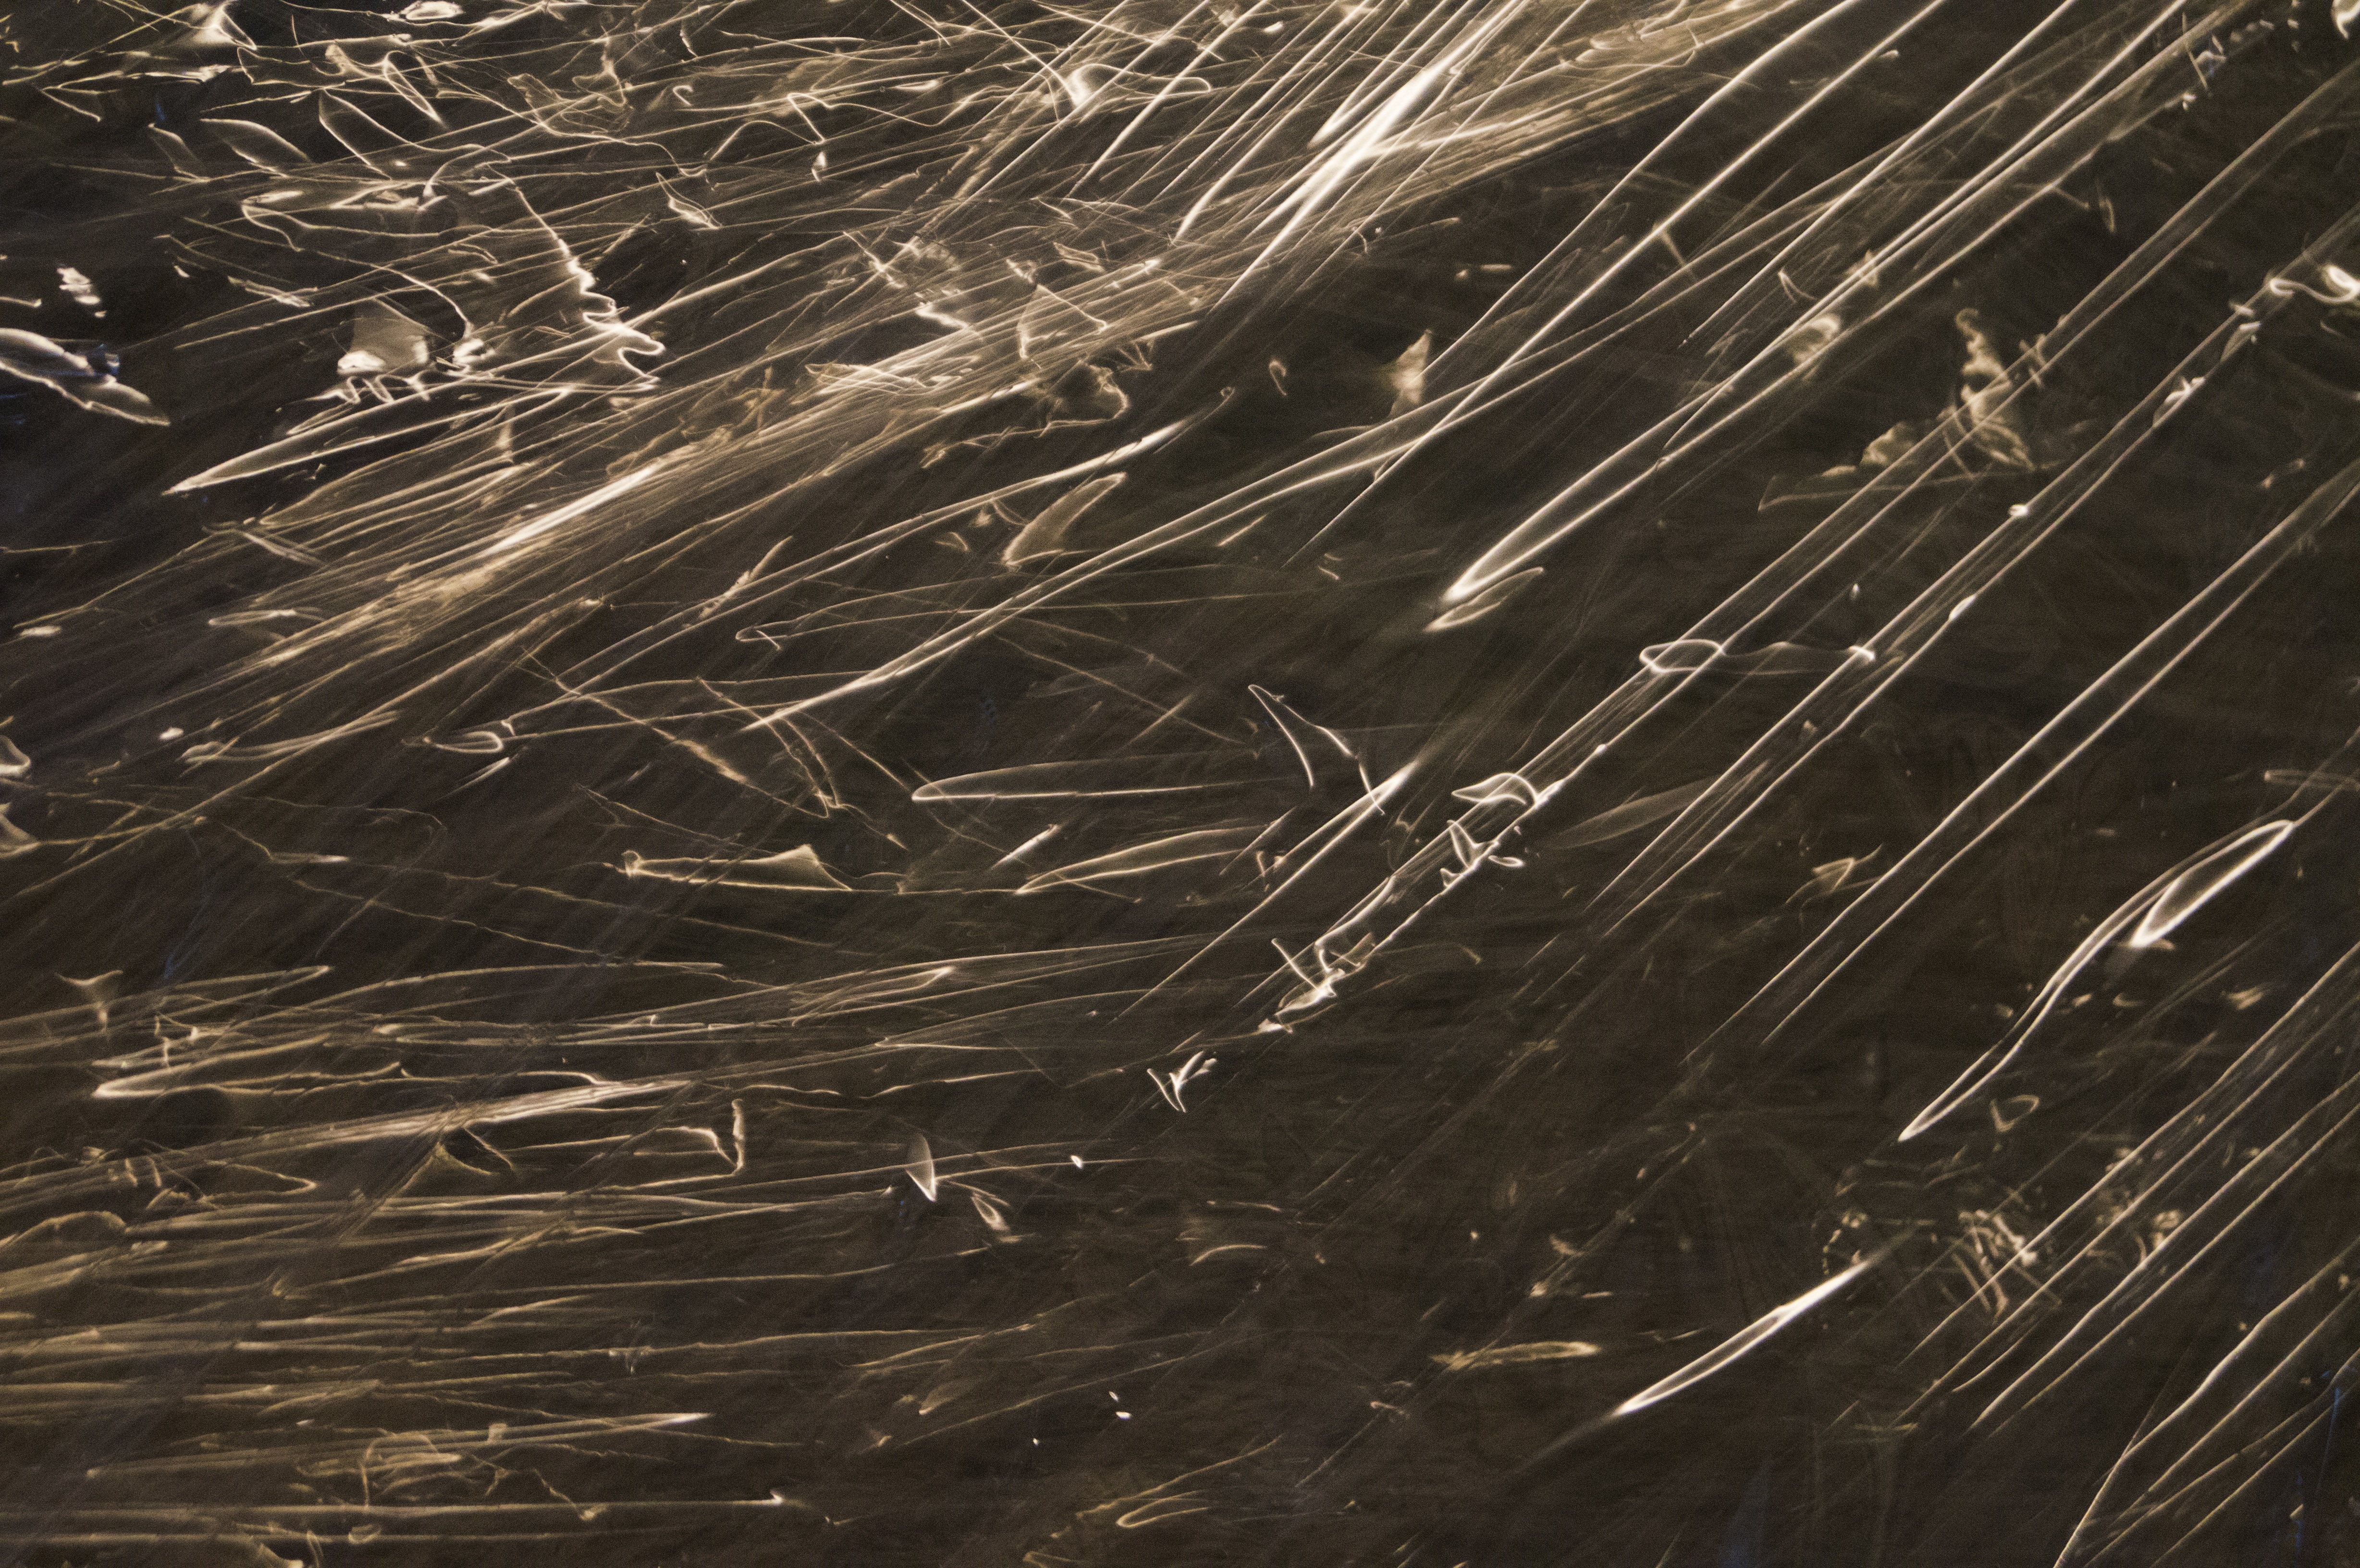
light, structure, wood, sunlight, texture, plastic, floor, dark, line, reflection, material, transparent, background, slide, packed, wrap, pack, send